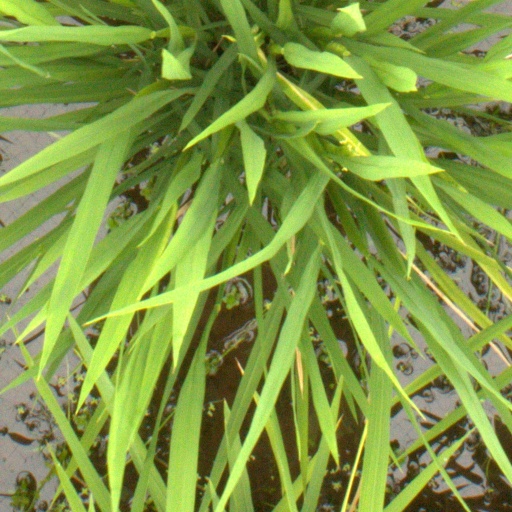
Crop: rice